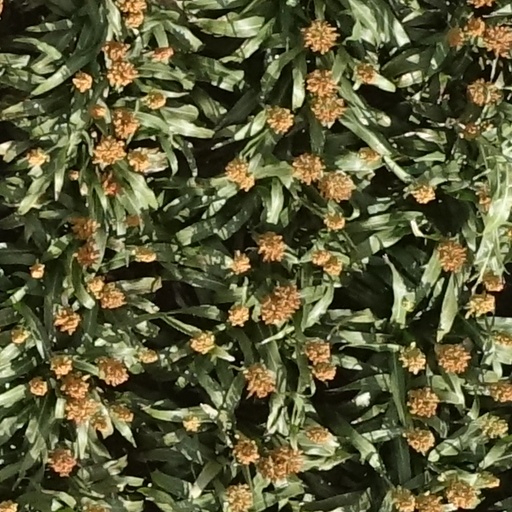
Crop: sorghum